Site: brandenburg
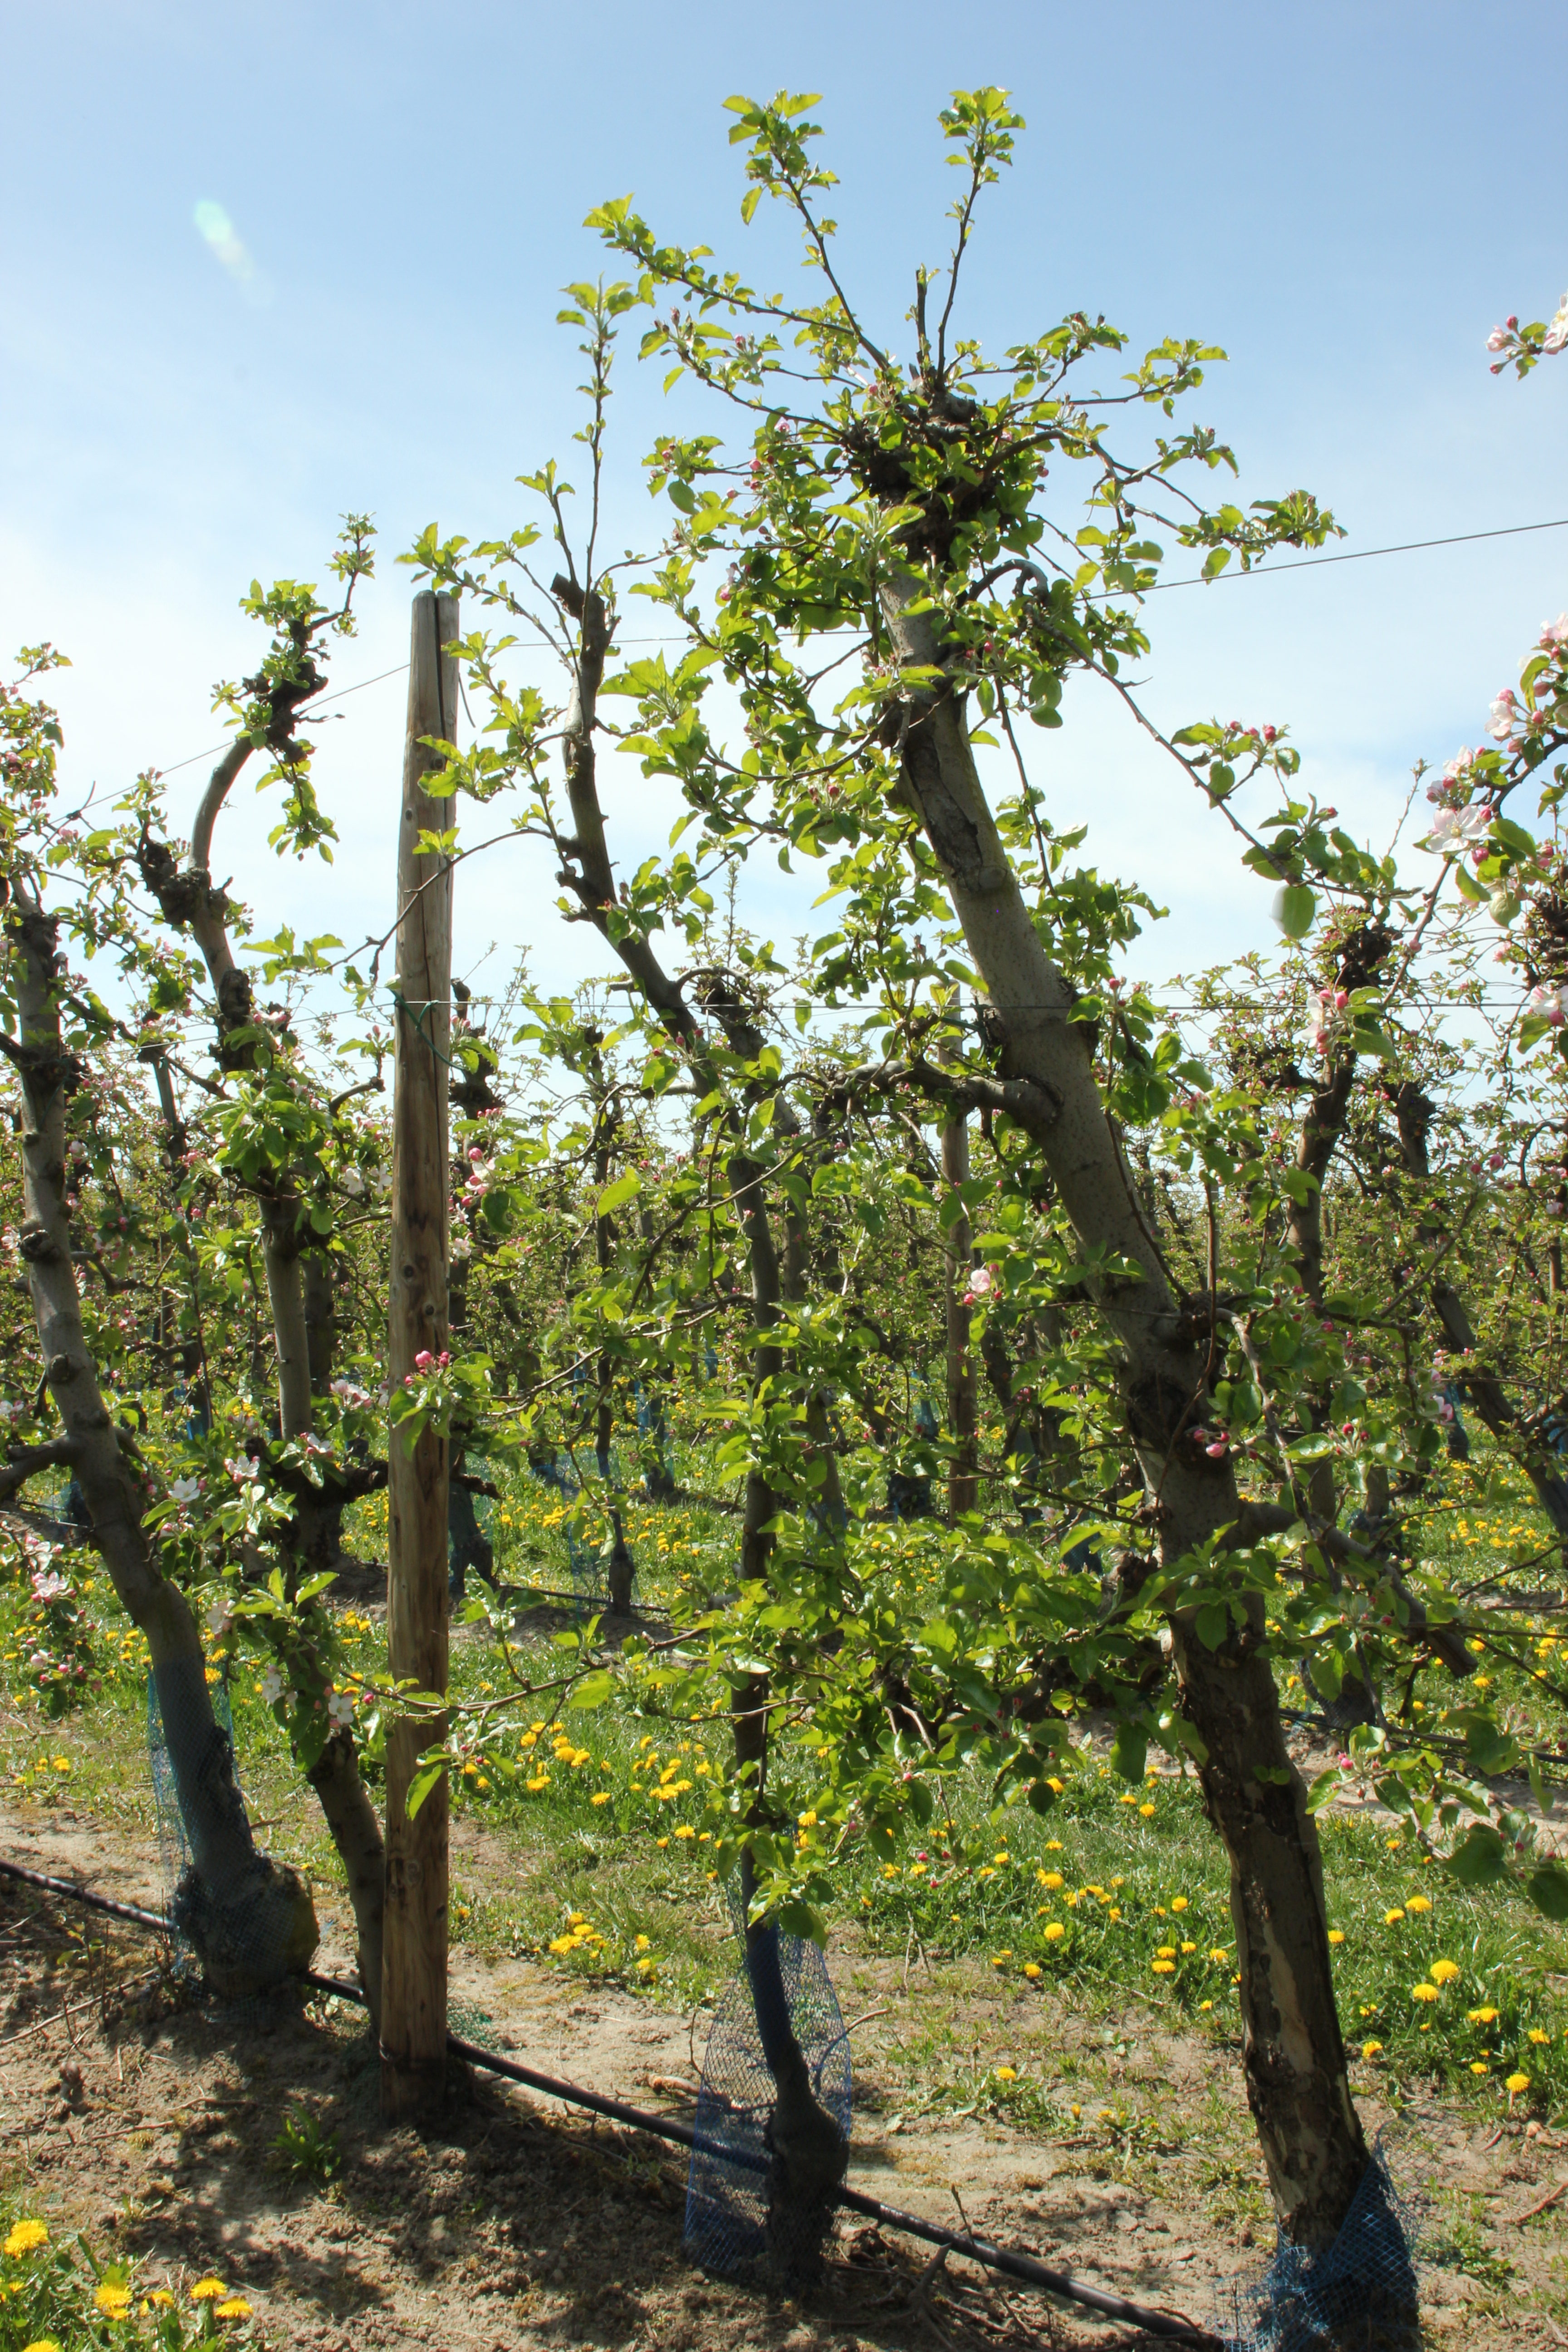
Growth stage (BBCH 57): Inflorescence emergence